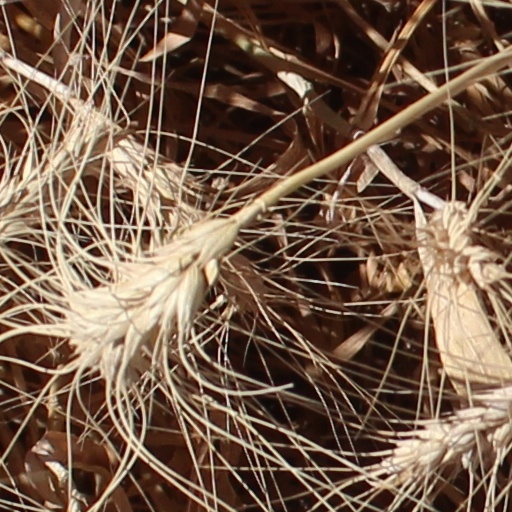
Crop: wheat